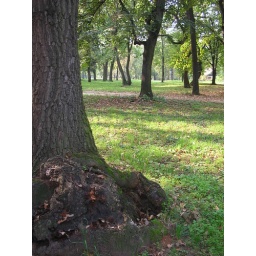
tree in a forest